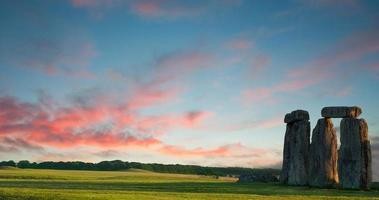
Landmark: Stonehenge